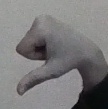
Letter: waw